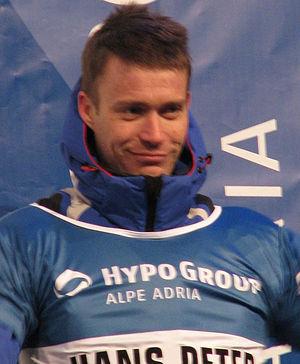
Hans Peter Buraas, né le 20 mars 1975 à Baerum, est un ancien skieur alpin norvégien.